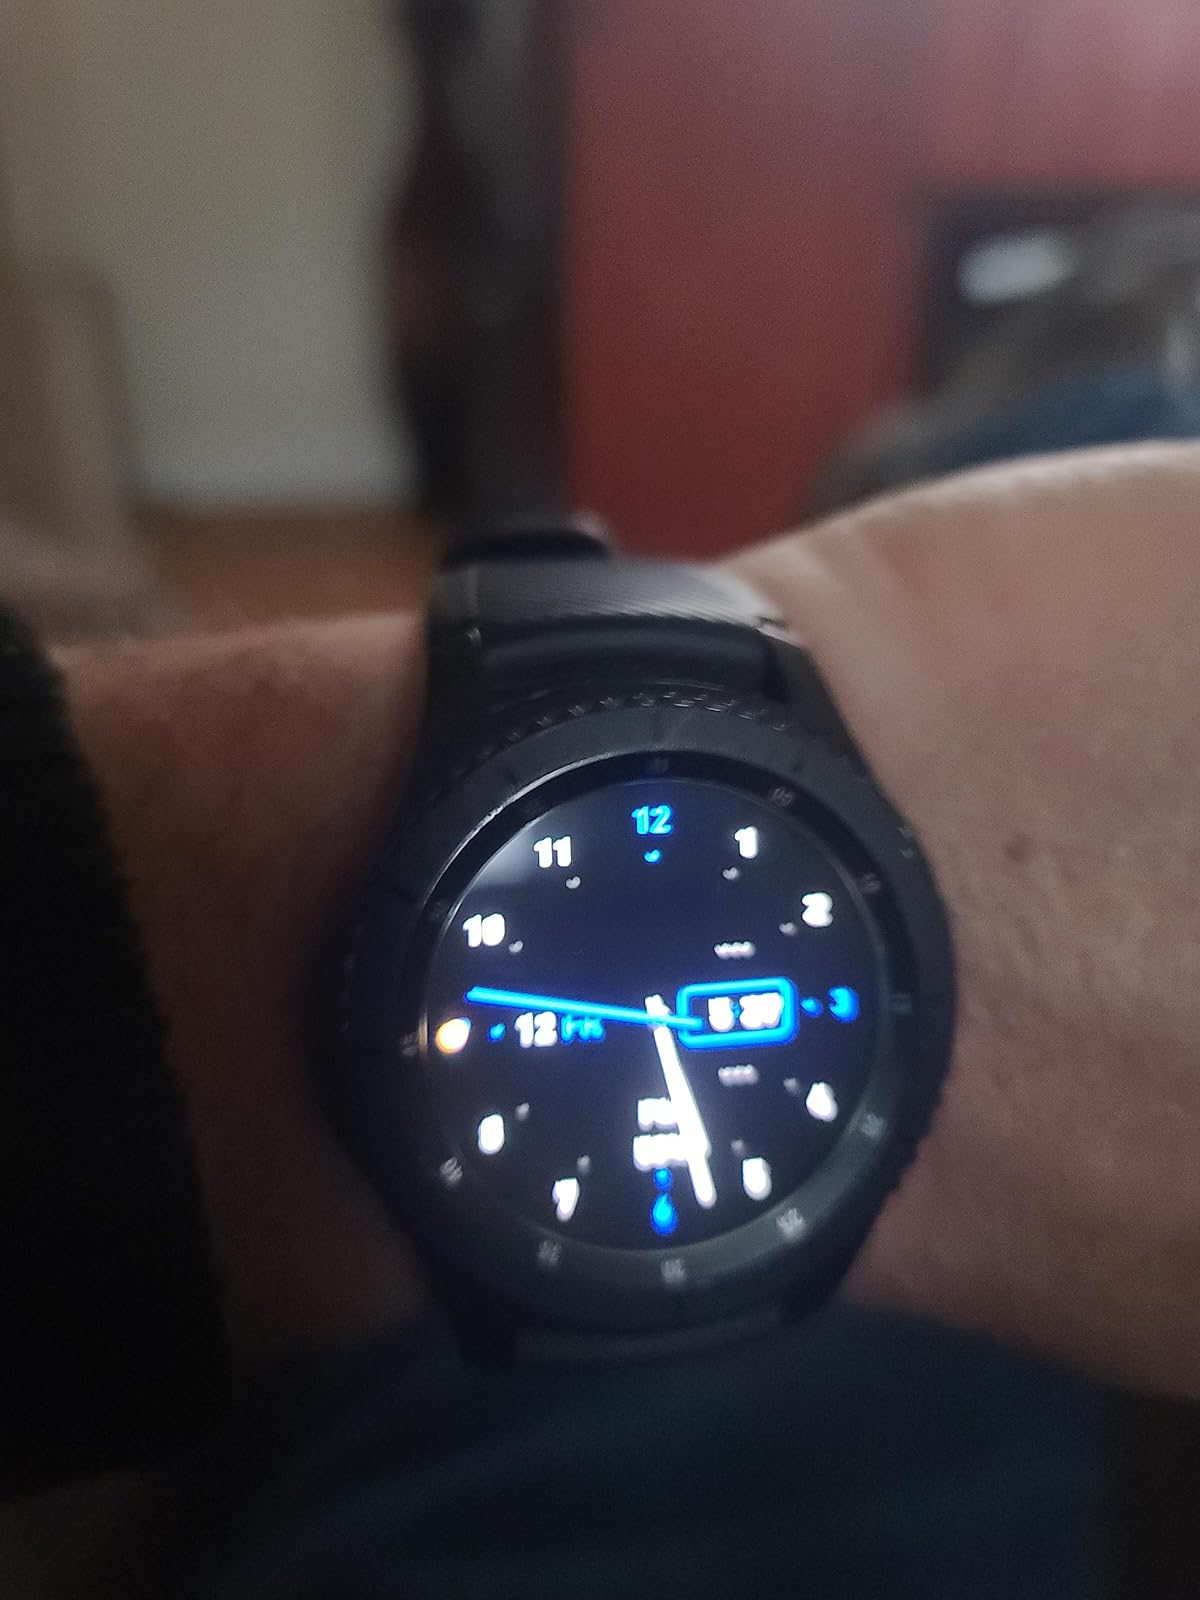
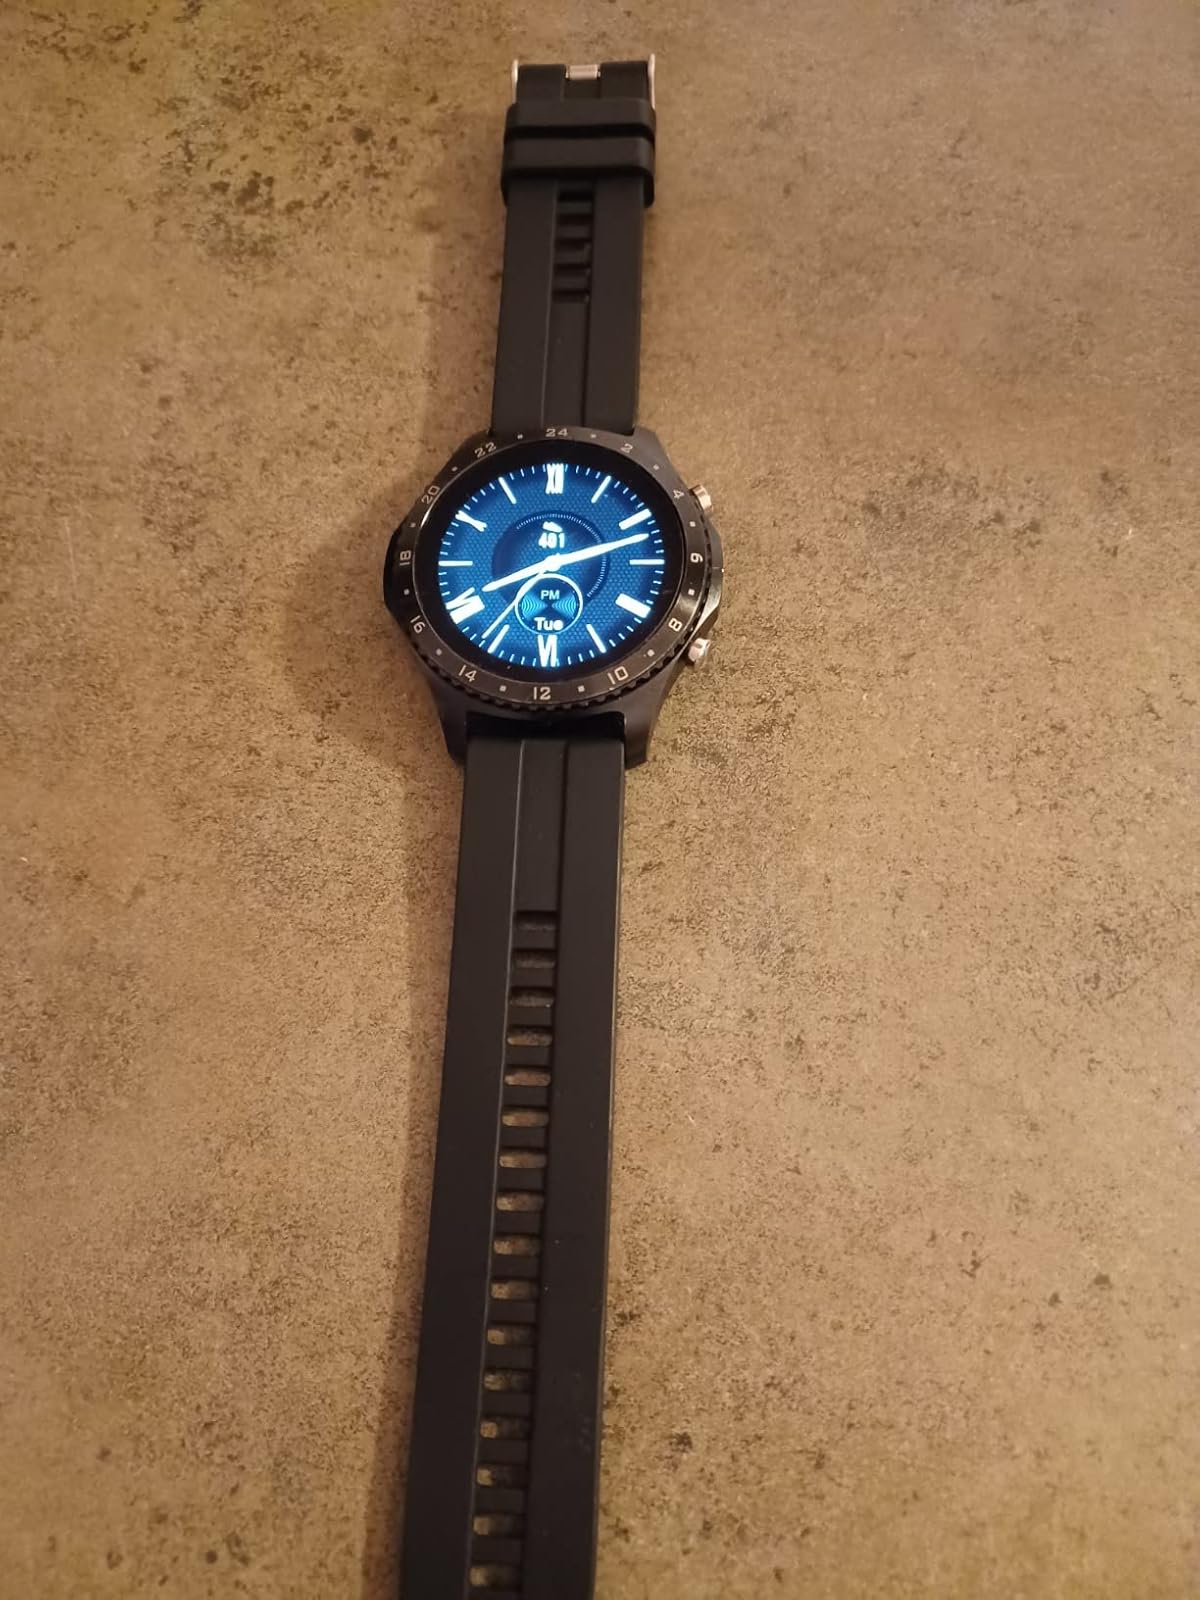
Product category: smartwatch
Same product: no